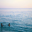
Label: sea